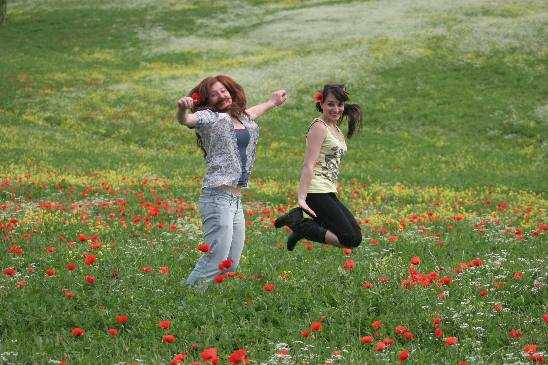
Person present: Yes